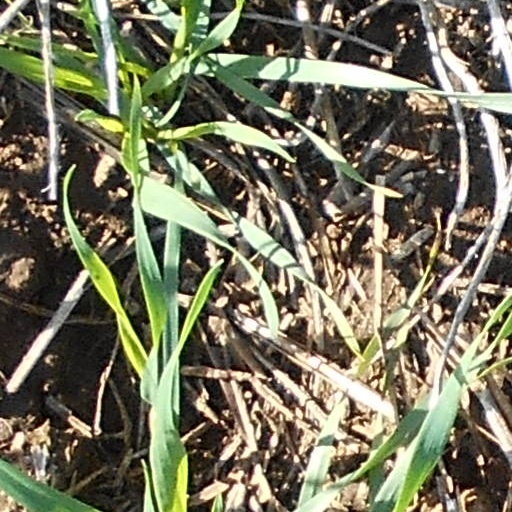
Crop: wheat